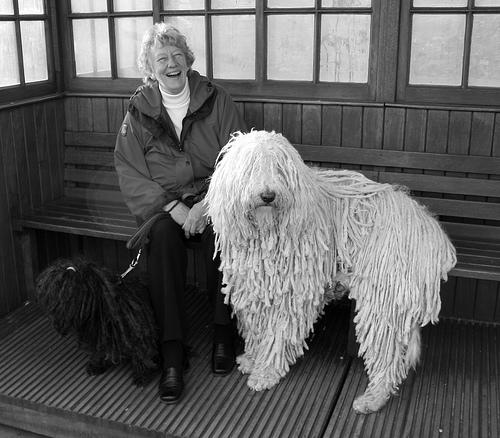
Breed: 318-n000115-komondor